D. B. Cooper

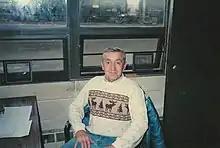
William J. Smith in 1985

Richard McCoy, Jr. (1942–1974) was an Army veteran who served two tours of duty in Vietnam, first as a demolition expert and later with the Green Berets as a helicopter pilot. After his military service, he became a warrant officer in the Utah National Guard and an avid recreational skydiver, with aspirations of becoming a Utah State Trooper.